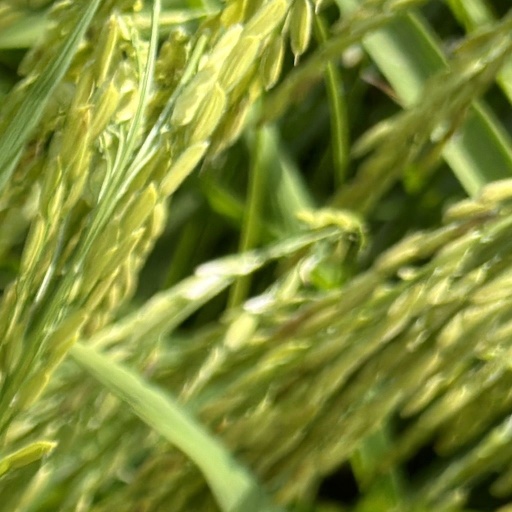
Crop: rice